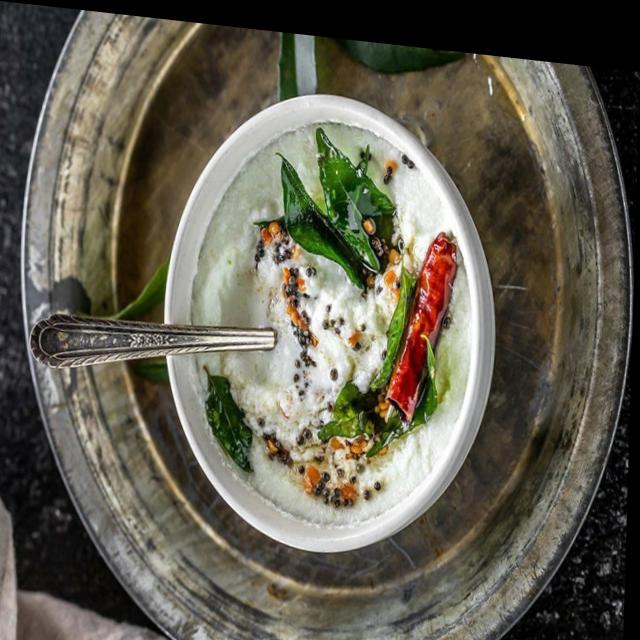
Dish: coconut_chutney